Lilian Thuram

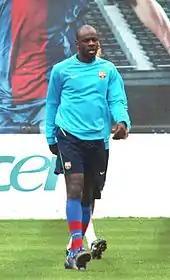
Thuram with Barcelona in 2008

On 24 July 2006, Thuram signed with Barcelona for €5 million after Juventus were relegated to Serie B due to the "calciopoli" scandal.